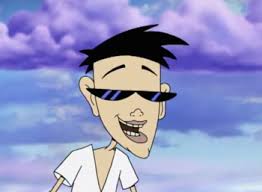
Portrait style: Cartoon Portrait